Santa Maria Scala Coeli

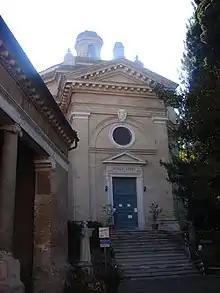
Facade with entrance stairs

Santa Maria Scala Coeli (Saint Mary of the Stairway to Heaven) is a Roman Catholic Church located on the grounds of the Tre Fontane Abbey located on Via di Acque Salvie 1 in the Quartiere Ardeatino (Q. XX.) in Rome. This is one of three churches affiliated with the Trappist monastery, and is located on a small lane, Via delle Tre Fontane, inside the abbey complex. The location of this church is held by tradition to be where St Paul the Apostle was imprisoned. on Via delle Tre Fontane in Rome.